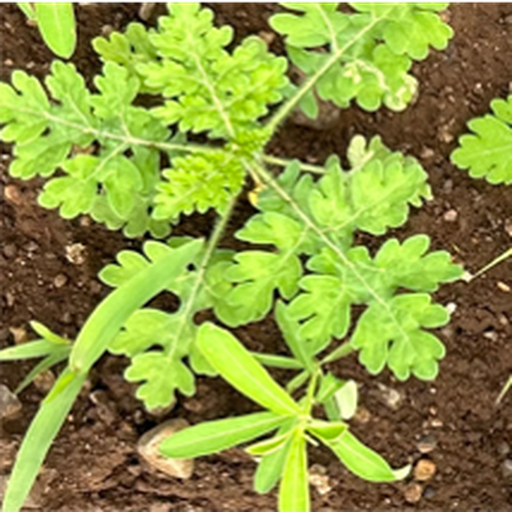
Weed species: Gajar_gavat_(Parthenium hysterophorus)